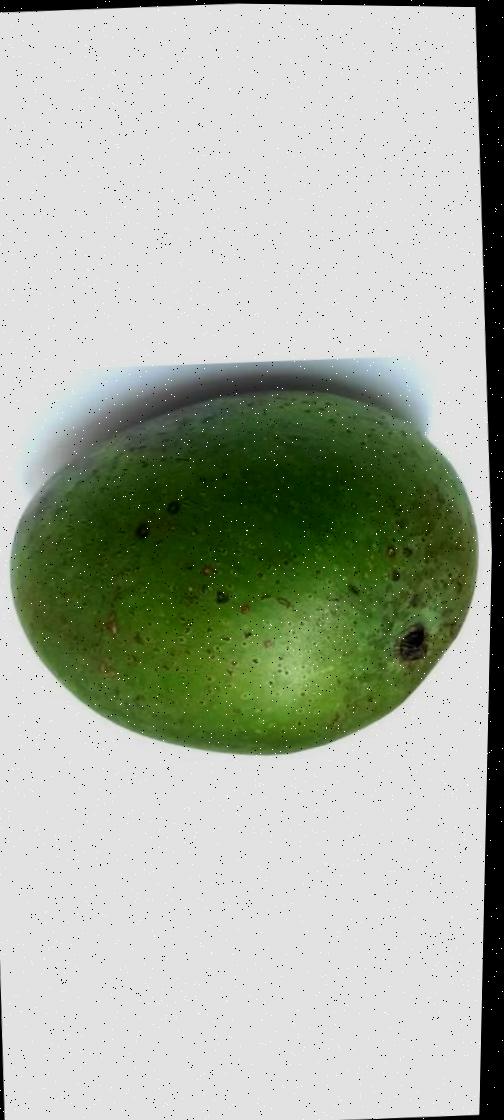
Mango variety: Ashshina Zhinuk